United Nations Security Council Resolution 785

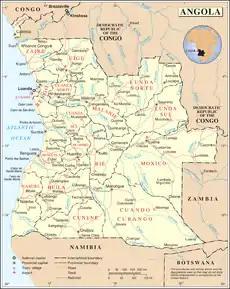
Angola

United Nations Security Council resolution 785, adopted unanimously on 30 October 1992, after recalling resolutions 696 (1991) and 747 (1992), and expressing its concern at the deteriorating political situation and the resumption of hostilities by UNITA in Angola, the Council approved a recommendation by the Secretary-General Boutros Boutros-Ghali to extend the mandate of the United Nations Angola Verification Mission II (UNAVEM II) until 30 November 1992.